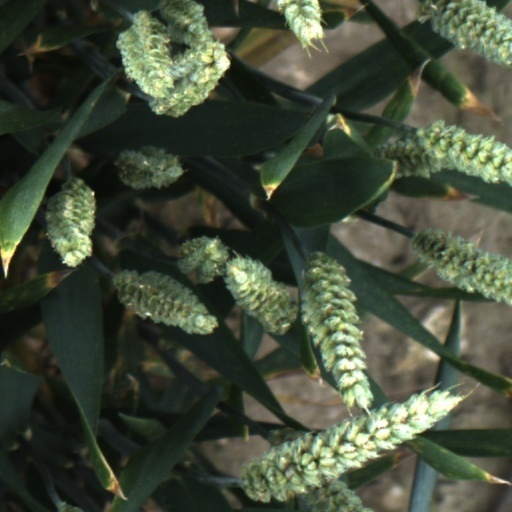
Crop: wheat